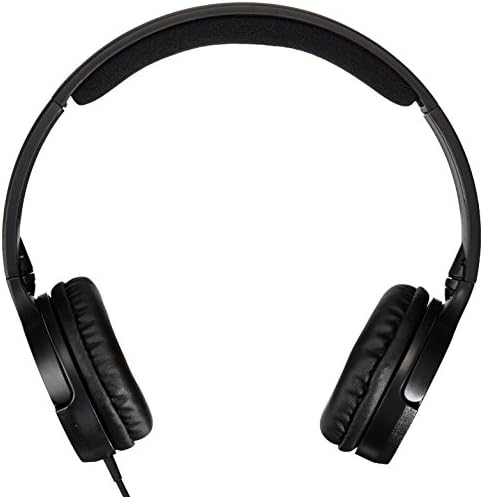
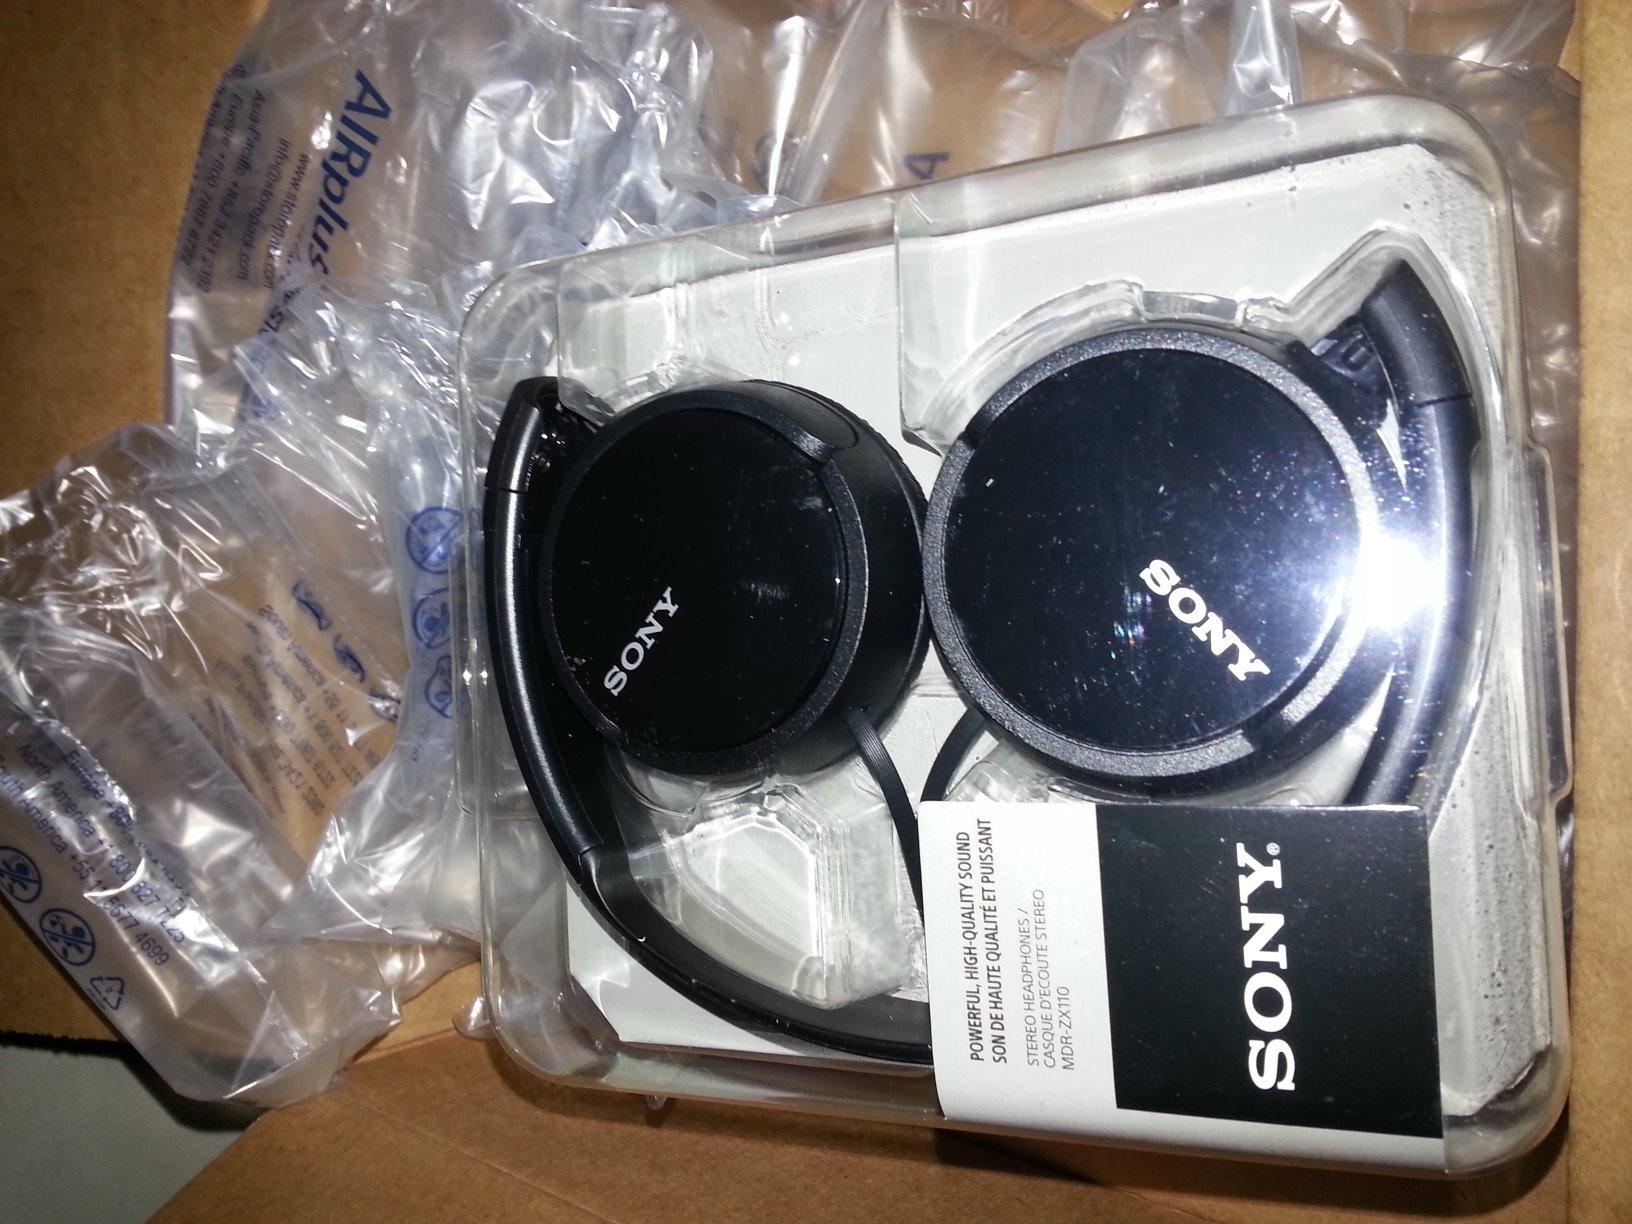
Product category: headphones
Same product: no